Lia Clark

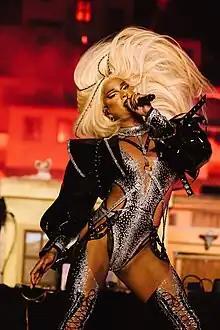
Lia Clark in 2022

Lia Clark, the stage name of Rhael Lima de Oliveira (born February 15, 1992), is a Brazilian singer and drag queen. Born in Santos, São Paulo, Rhael grew up listening to Brazilian funk. Inspired by Valesca Popozuda and Tati Quebra-Barraco, in 2014, Rhael became the drag queen "Lia Clark", working as DJ known to play funk. Two years later, the artist came to prominence as a singer after the release of "Trava Trava". A hit on Spotify and YouTube, it led to a national tour and to the release of the extended play (EP) "Clark Boom" in 2016. In the following year, the EP spawned hits like "Chifrudo", "TOME CUrtindo" and "Boquetáxi". The first two marked collaborations with trans singer and drag queen Pabllo Vittar respectively, while the latter was involved in a controversy when her YouTube video was restricted because of alleged improper sexual content.